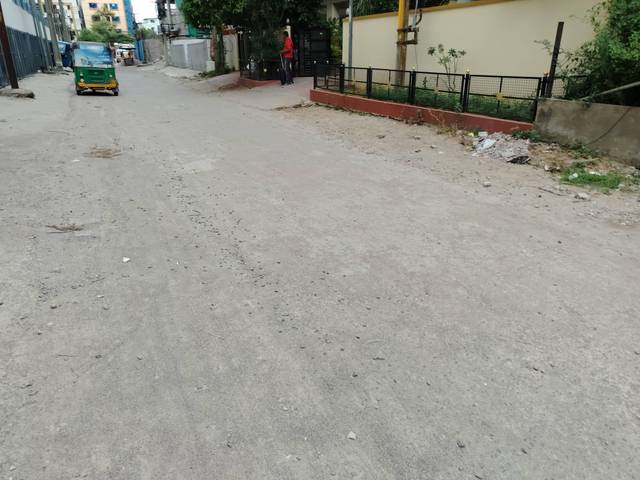
Region: India
Coordinates: 17.445, 78.383